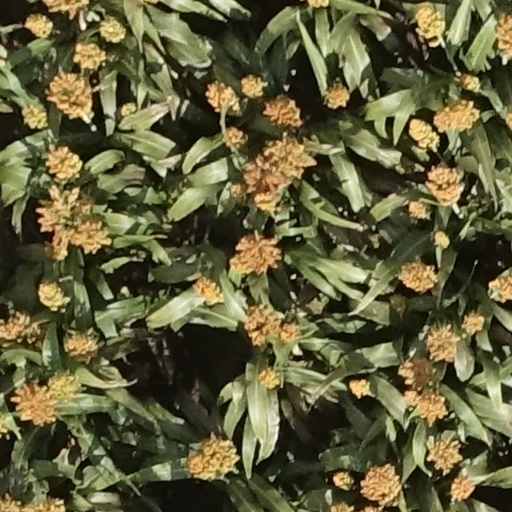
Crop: sorghum